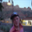
Label: man